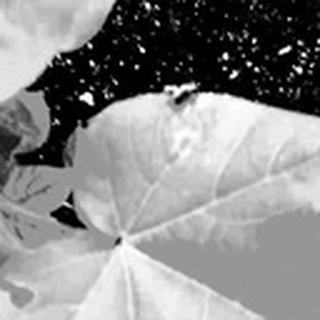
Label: healthy_cotton